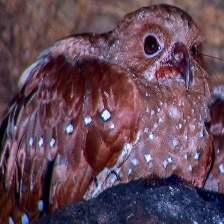
Species: OILBIRD
Scientific name: STEATORNIS CARIPENSIS